Adelaide Oval

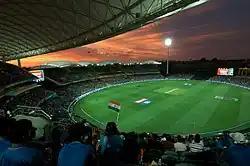
Adelaide Oval during a day–night match for the 2015 Cricket World Cup

The heritage-listed scoreboard, designed by architect F. Kenneth Milne and located on "The Hill", was first used in 1911, and has been retained. Today there is a manually operated display adjacent to a huge digital one, around four storeys high. The scoreboard, which was first heritage-listed by the National Trust in 1984, was listed on the South Australian Heritage Register in 1986. This is the only manual scoreboard still operating in major Australasian cricket venues. Due to the 10-letter limit, some names have to be truncated, or be replaced by nicknames.